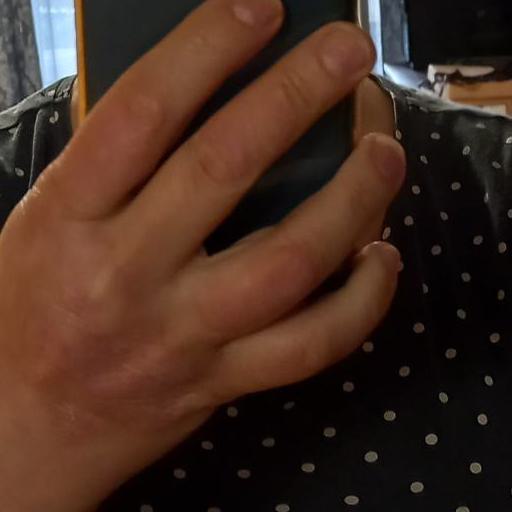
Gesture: no_gesture